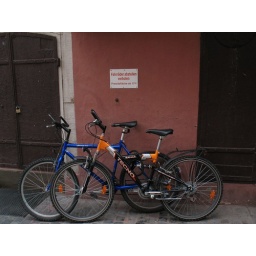
The sign says that it is forbidden to lean bicycles against the wall there.